Vereker Monteith Hamilton

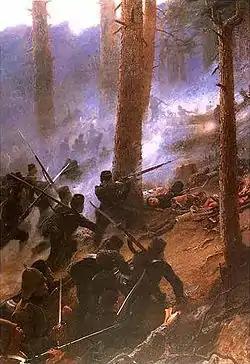
"The Attack on Peiwar Kotal", 1891

Vereker Monteith Hamilton (14 February 1856 – 1931 Cowden, Kent) was a Scottish artist of military and historical works.